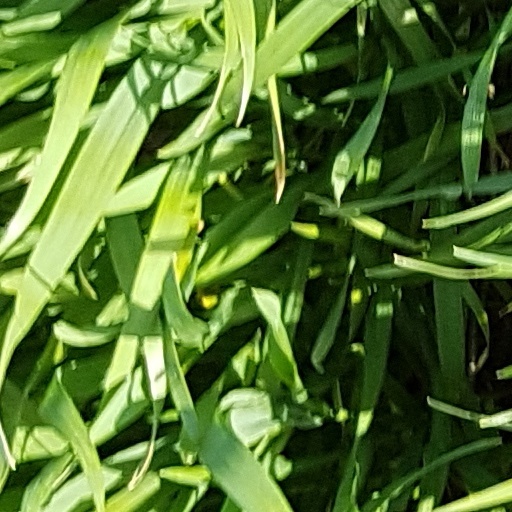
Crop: wheat